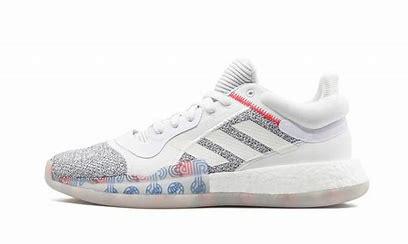
Brand: Adidas
Model: Marquee Boost